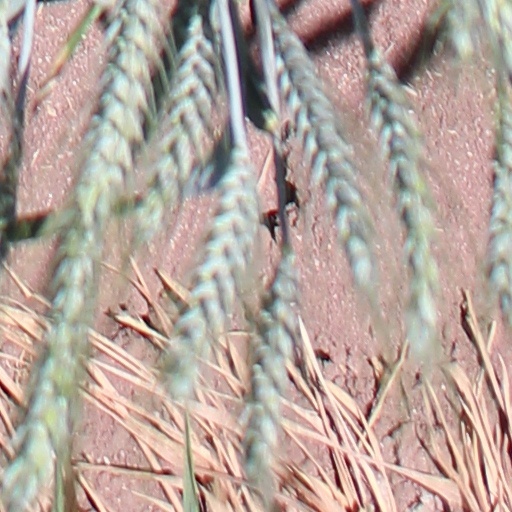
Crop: wheat